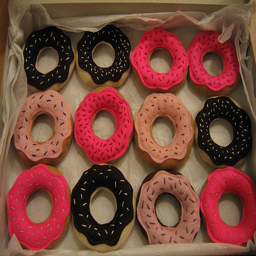
A collection of fake doughnuts in a box.
Box of a dozen doughnuts with various color glazes.
A dozen donuts are lined up on paper in a box.
Twelve fake colorful donuts arranged in a box.
A box filled with different colored and flavored donuts.